Yuan Gong

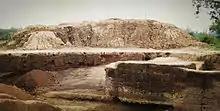
Duke of Zhou Soil Collection Plan, 2010. Photography.Soil excavated from Duke of Zhou temple archaeological site.

Since 2011 and his artwork "the Scented Air 6000 m" presented at the China Pavilion of the 54th Venice Biennale, Yuan uses fog media to pervade the exhibition space or to interfere with people. In his new productions, he has developed a variety of devices and different mechanisms to produce fog, invading public spaces and disrupting the established order ("The Stroll, 2012; Air Strikes around the world, 2013").